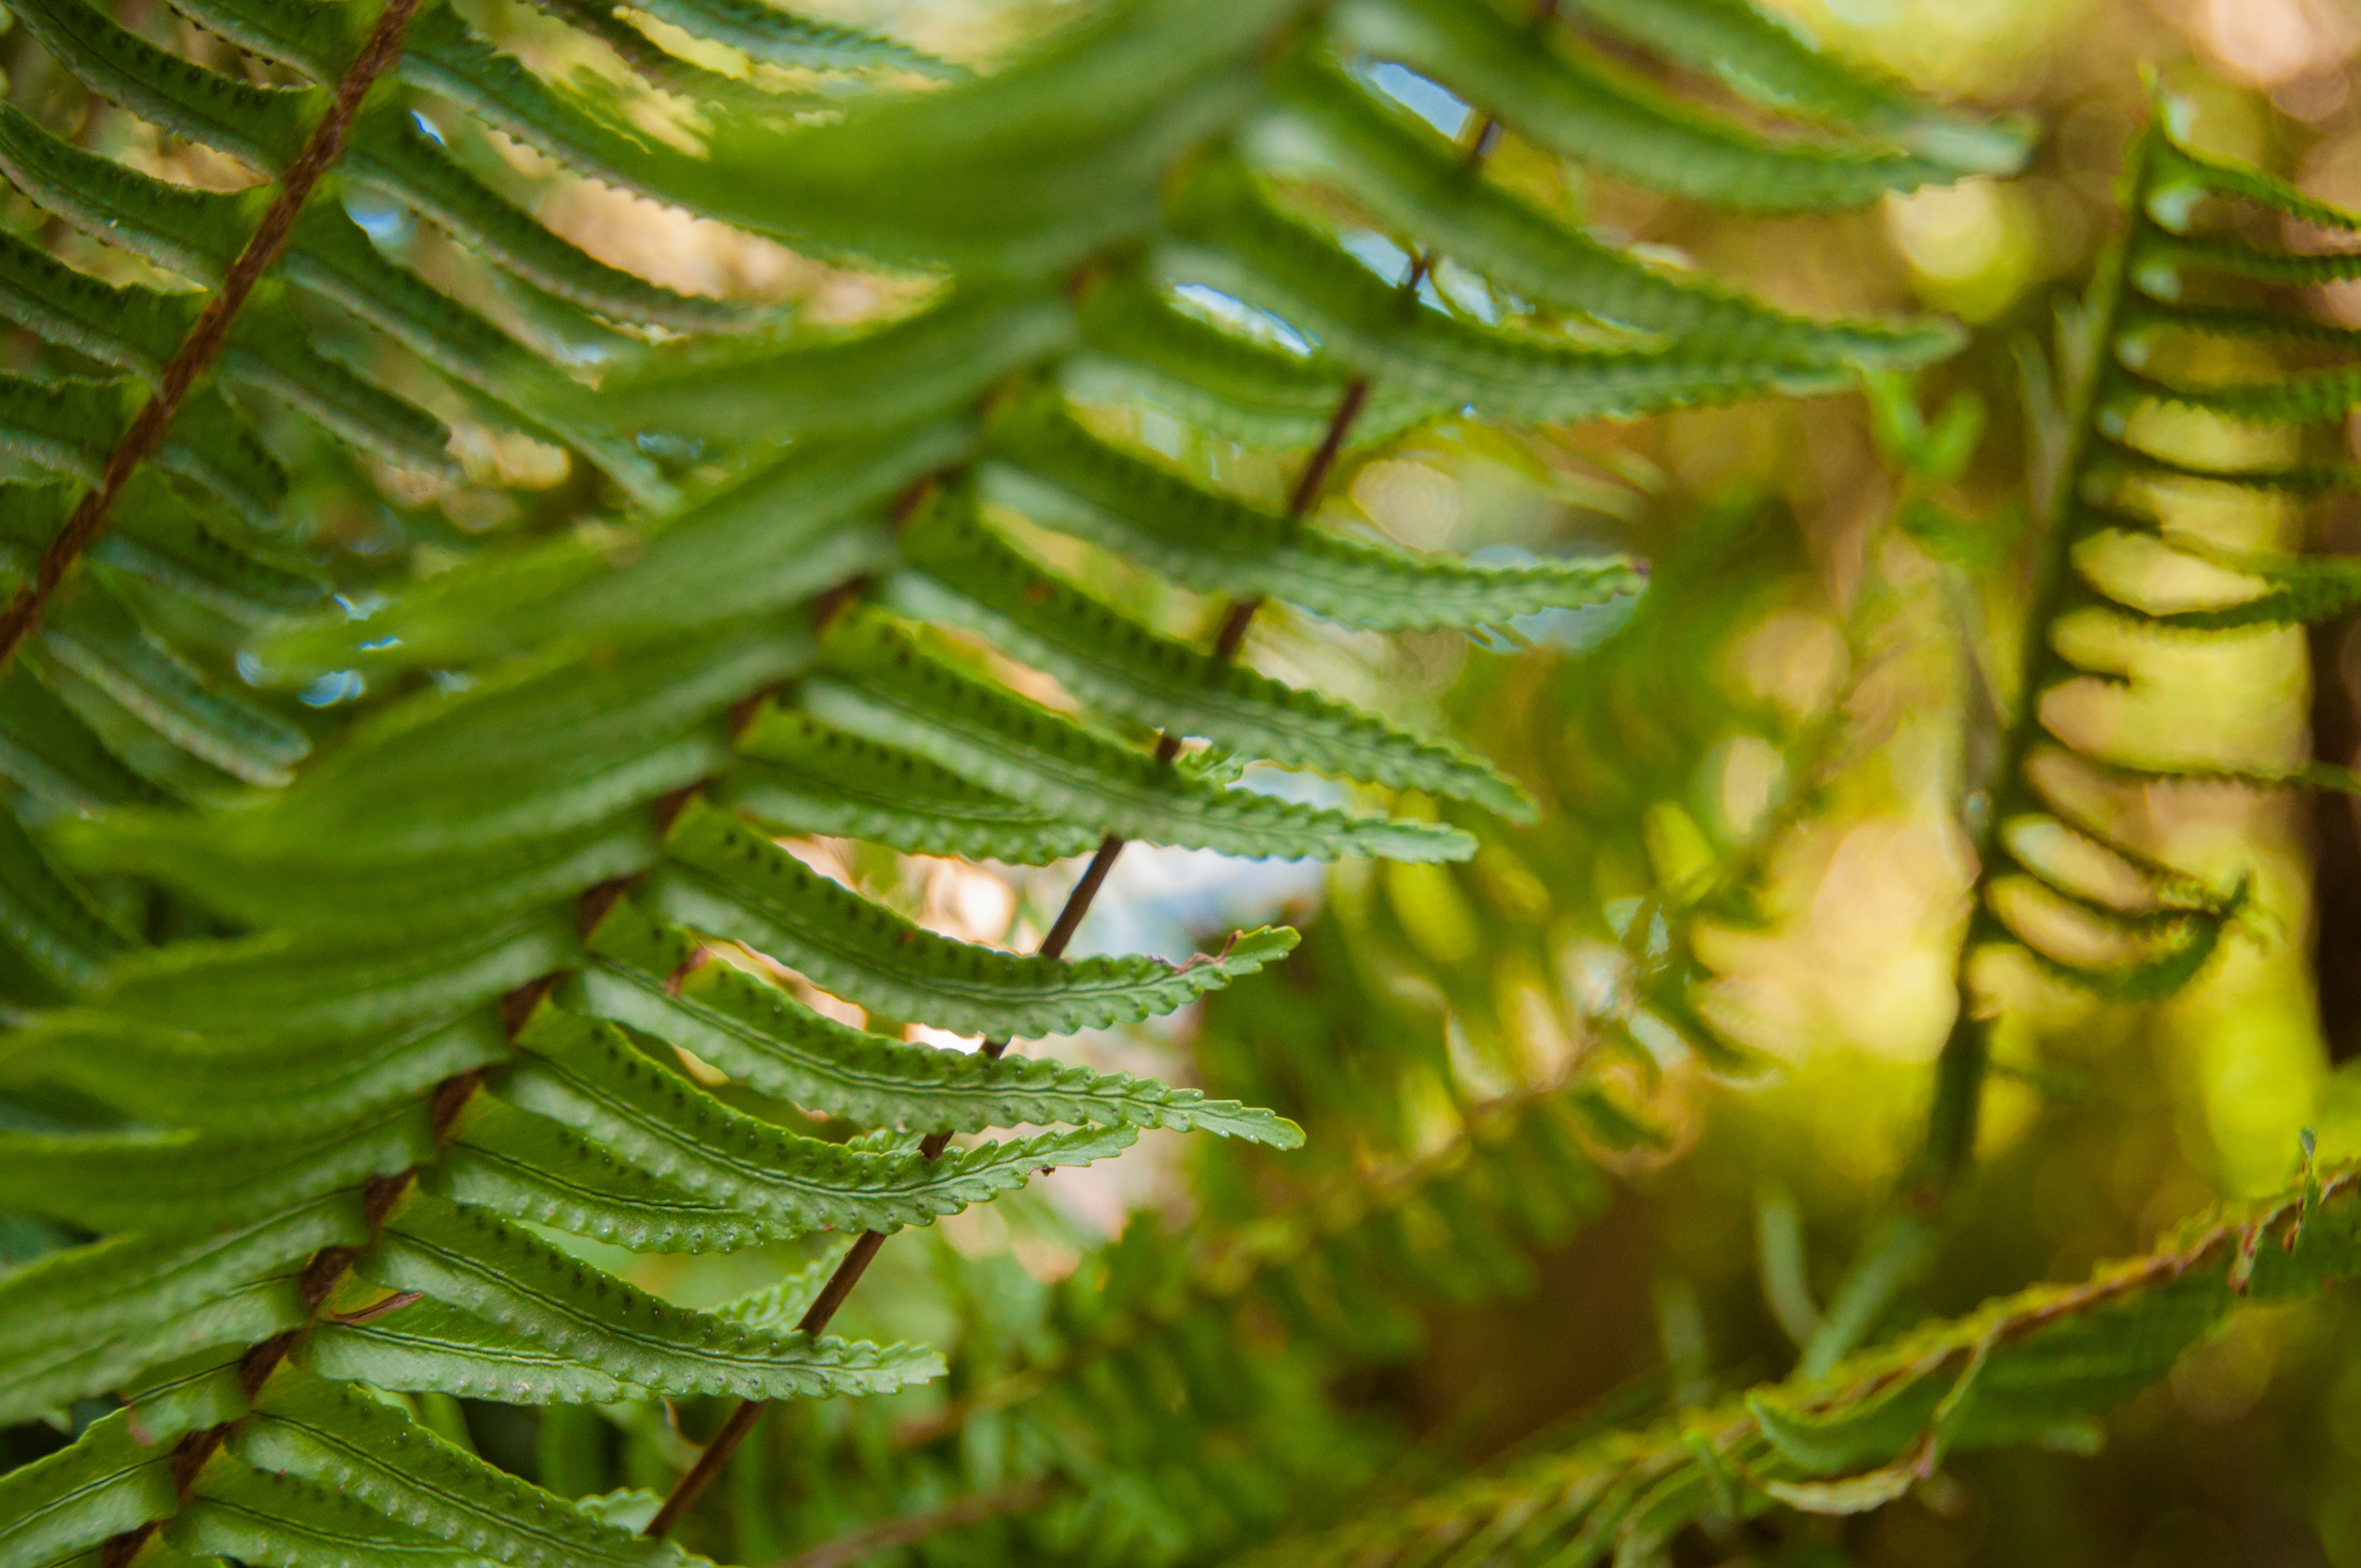
tree, nature, forest, branch, plant, leaf, flower, green, jungle, botany, fir, flora, fern, close up, vegetation, tropics, macro photography, plant stem, woody plant, land plant, ferns and horsetails, arecales, vascular plant